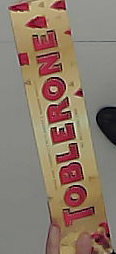
Product: toblerone_white